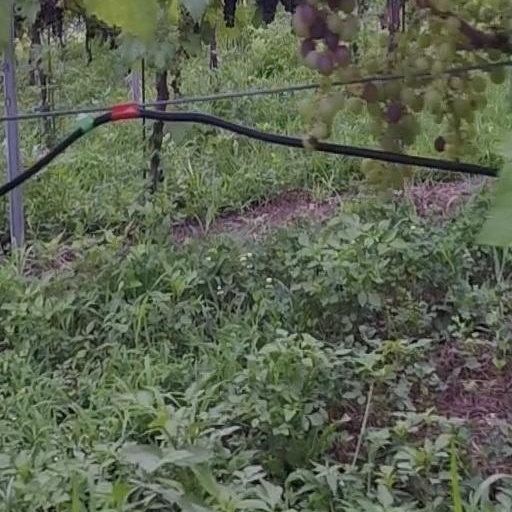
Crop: grape